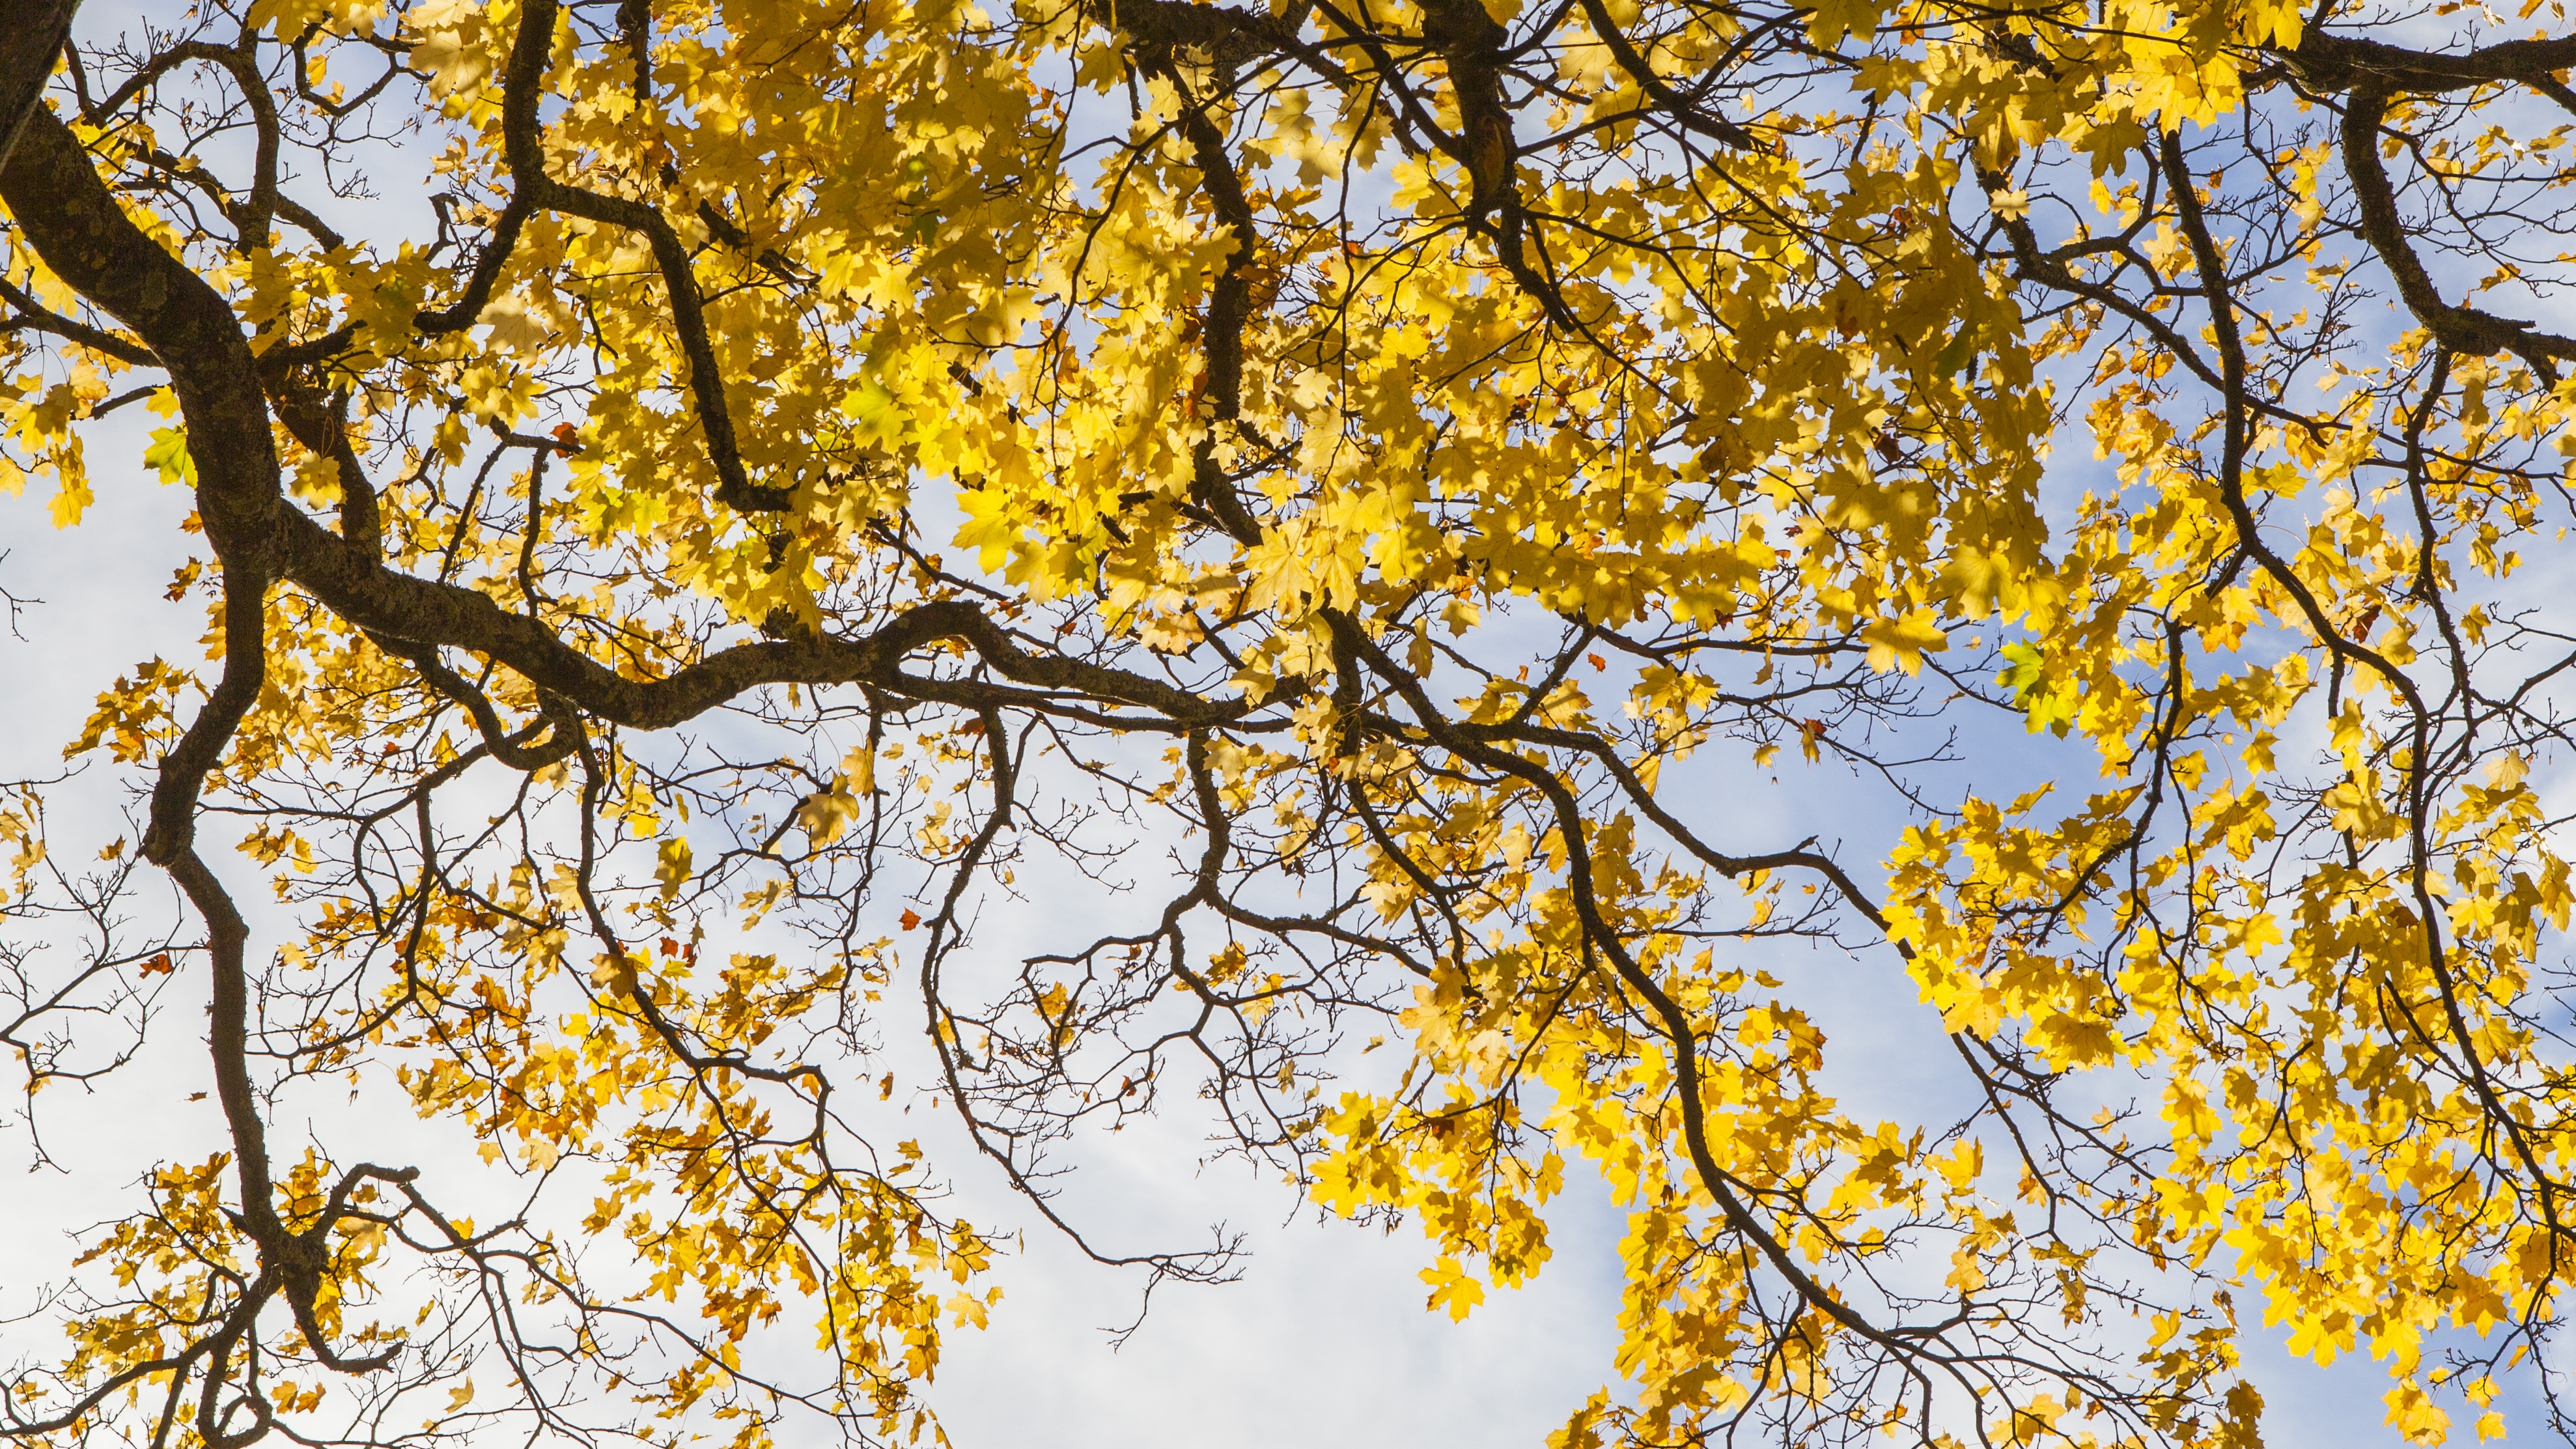
tree, branch, plant, sky, sunlight, leaf, flower, birch, autumn, yellow, season, deciduous, scotland, sterling, united kingdom, defoliation, the leaves, flowering plant, maidenhair tree, woody plant, land plant, university of stirling